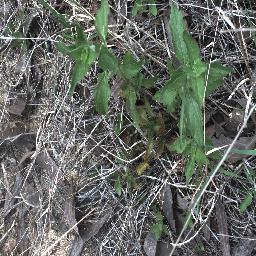
Label: siam_weed